Canadian Rangers

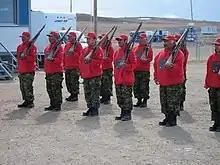
Canadian Rangers with Lee–Enfield Rifle No. 4 rifles in 2011

Each Canadian Ranger is issued a red Canadian Ranger sweatshirt, CADPAT pants, combat boots, baseball cap, safety vest, rifle and navigation aids. They are expected to be mostly self-reliant regarding equipment. However, they are also provided with a small amount of patrol-level stores (mostly camp stores – tents, stoves, lanterns, axes, etc.). They are reimbursed for the use of personal vehicles and equipment and are paid for this use according to the nationally established equipment usage rates. Items that a Canadian Ranger could be reimbursed for include snowmobiles (called light over-snow vehicles, or LOSVs, in the military), all-terrain vehicles, watercraft, trailers, pack horses, sled dog teams, and a variety of tools and equipment (such as radios, chainsaws, generators, and the like).